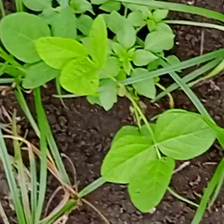
Weed species: Asian_Pigeonwings_(Clitoria Ternatea)